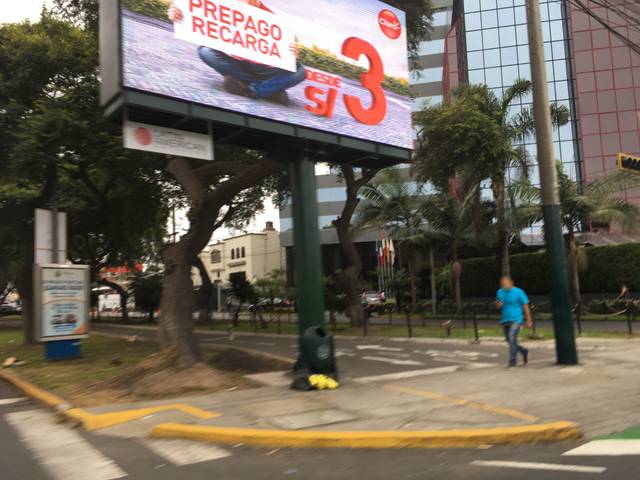
Region: Peru
Coordinates: -12.093, -77.053